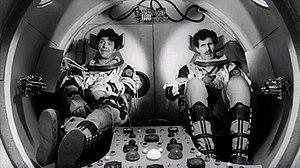
002 Operazione Luna est un film italo-espagnol réalisé par Lucio Fulci et sorti en 1965.